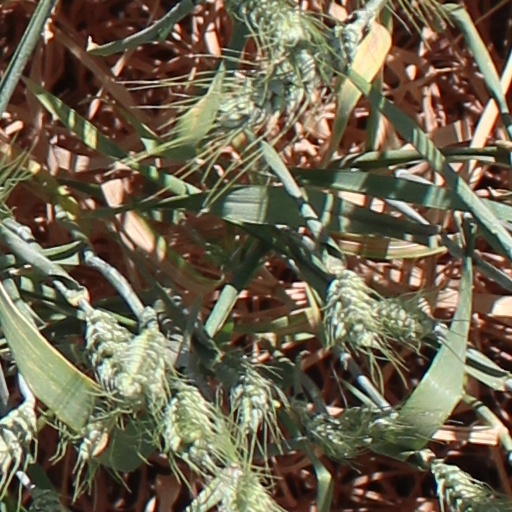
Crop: wheat